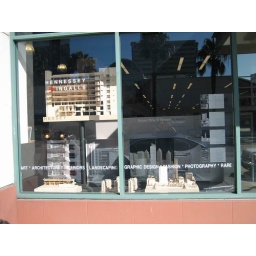
Saturday in Santa Monica: Cool Architecture & Art book store window display